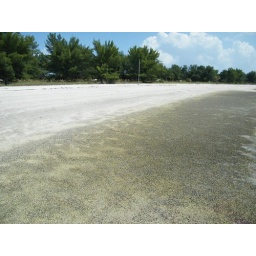
the dark boundary between beach and water is covered altogether by life